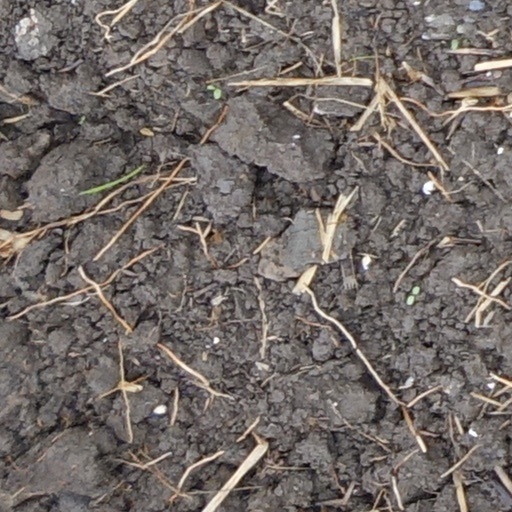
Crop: wheat